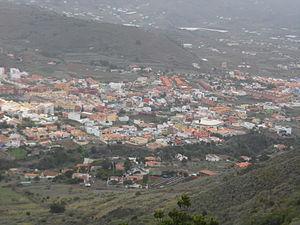
Tegueste est une commune de la province de Santa Cruz de Tenerife dans la communauté autonome des Îles Canaries en Espagne. Elle est située au nord de l'île de Tenerife et est enclavée dans la commune de San Cristóbal de La Laguna dont elle dépendait jusqu'au XVIIᵉ s.